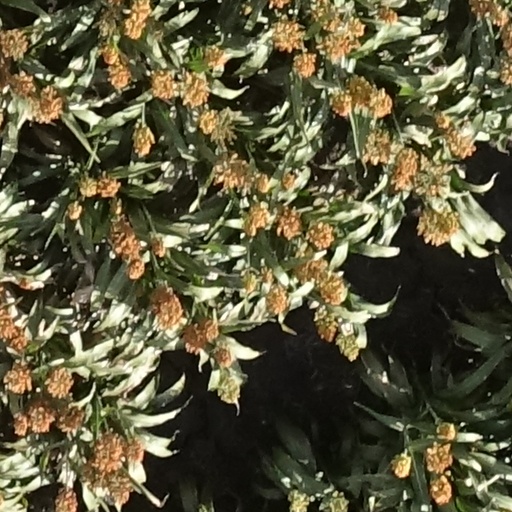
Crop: sorghum